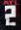
Number: 2